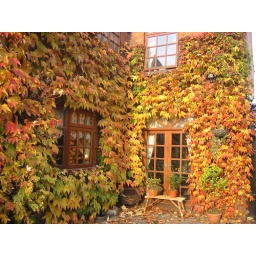
My house is being eaten by this crazed plant !!